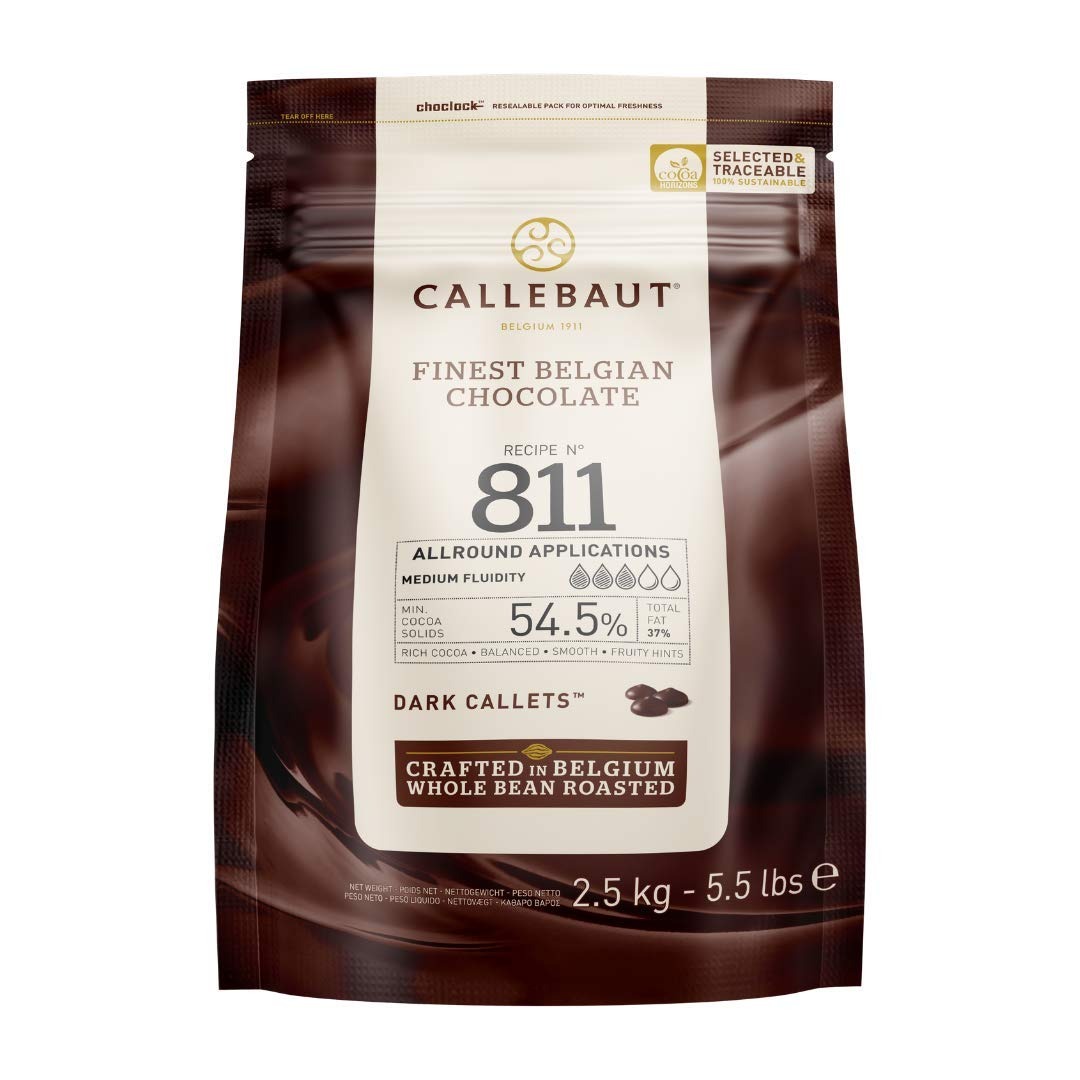
Item Name: Callebaut Belgian Dark Couverture Chocolate Semisweet Callets, 54.5% - 5.5 Lbs
Bullet Point 1: Whole bean roasting guarantees its full taste with a solid cocoa body and fine top notes.
Bullet Point 2: Loved by chefs all over the world, the 811 54.5 is Callebauts all around chocolate for confectionery, ganaches, mousses, biscuits, sauces, drinks and many other applications. It is simply made to help you achieve perfect end results every time
Bullet Point 3: Smooth flavor with subtle vanilla note
Bullet Point 4: Crafted in Belgium from whole roasted beans
Value: 88.0
Unit: Fl Oz

Price: 86.58